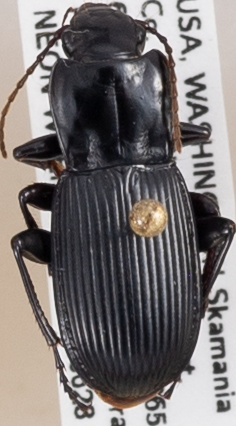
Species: Pterostichus herculaneus
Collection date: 2022-06-28
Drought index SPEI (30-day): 1.45
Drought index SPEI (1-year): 1.28
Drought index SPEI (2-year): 0.54